I. F. Stone

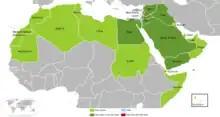
The geopolitics of the Soviet–American Cold War (1945–90) extended the Arab–Israeli conflict (1948 to date) beyond Palestine.

The practical and professional consequences of being an openly left-wing journalist in the U. S. continued for I. F. Stone, when the U.S. State Department refused to issue a passport for him to travel overseas as a journalist. Stone filed a lawsuit against the State Department. In court, his brother-in-law, the attorney Leonard Boudin, established the right of a journalist to freely travel in the course of practicing his profession, and so thwarted the federal government's political interference with a journalist; afterwards, Stone travelled to Israel in 1956—before the Suez War (October 29 – November 7, 1956)—and reported that: